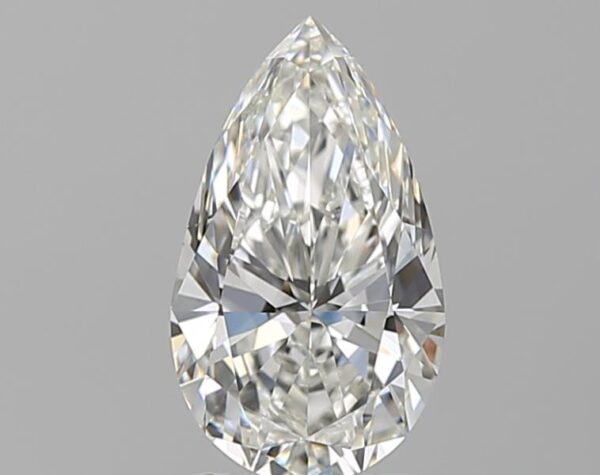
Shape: pear
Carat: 1.67
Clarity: IF
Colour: G
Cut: EX
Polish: EX
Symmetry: EX
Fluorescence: N
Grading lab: GIA
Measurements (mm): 10.87 x 6.42 x 3.96